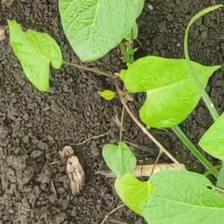
Weed species: Obscure_morning _glory(Ipomoea obscura)